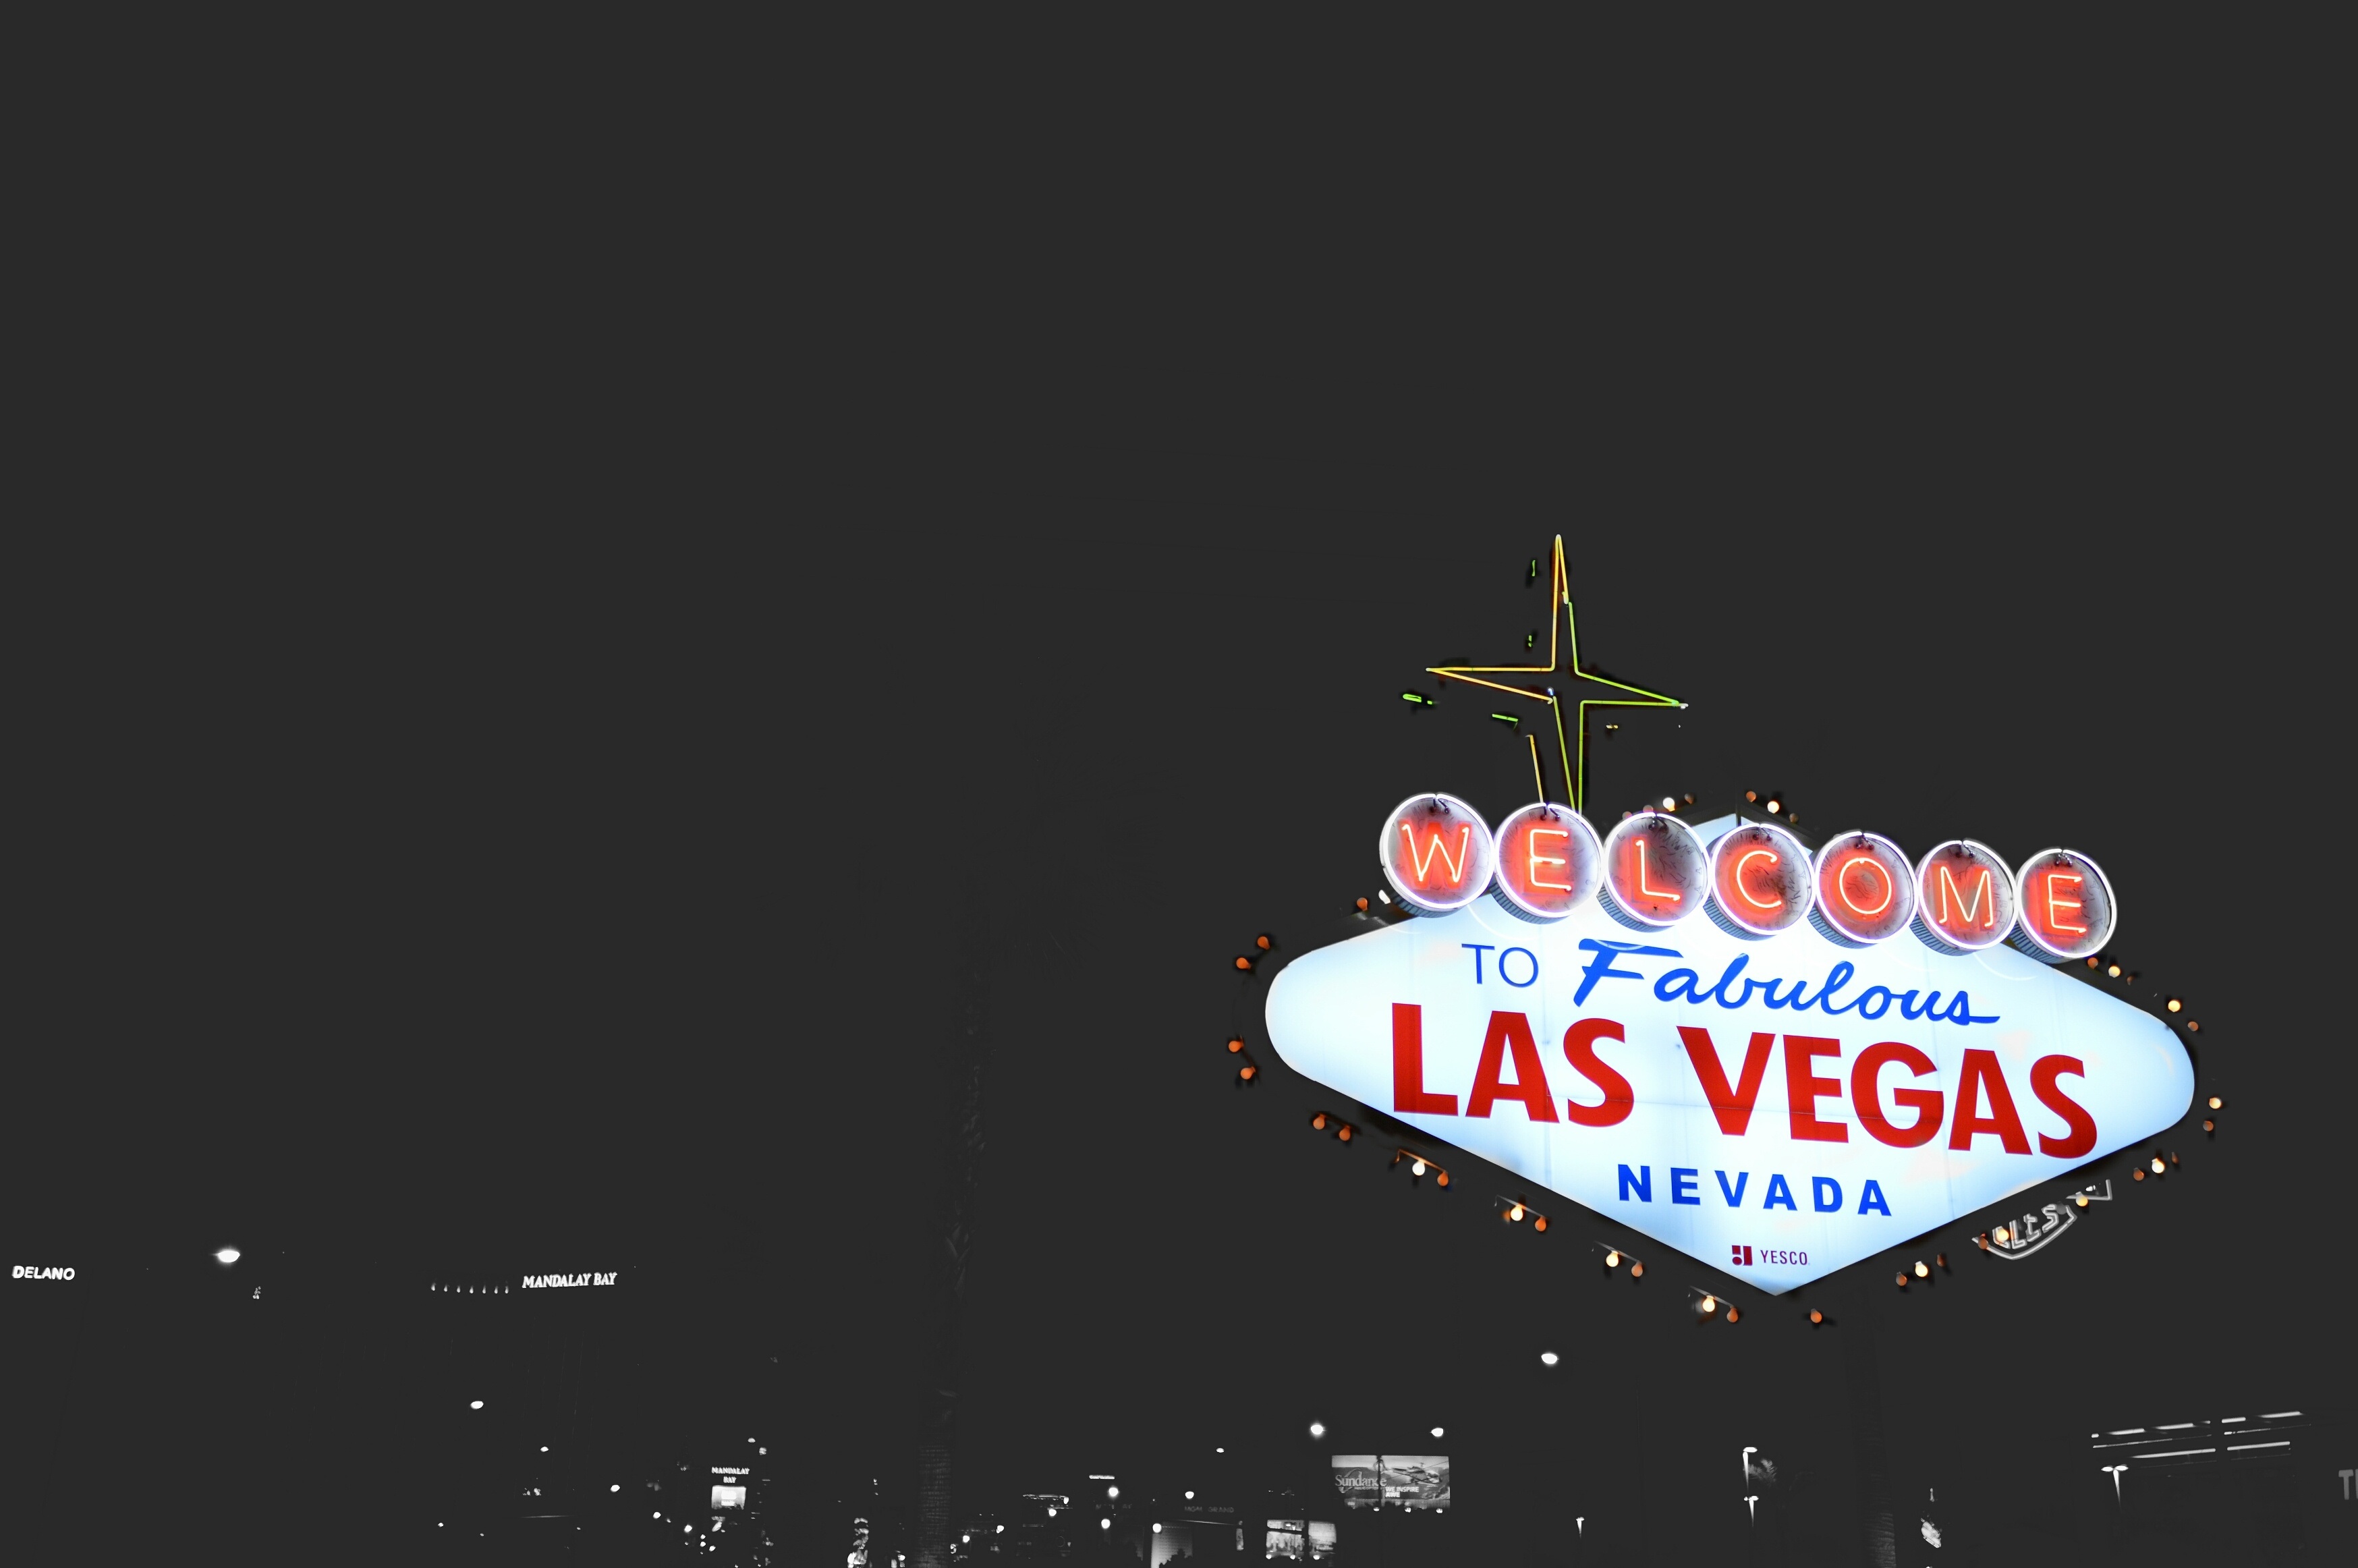
sign, nightlife, tourism, neon, las vega, brand, font, illustration, logo, text